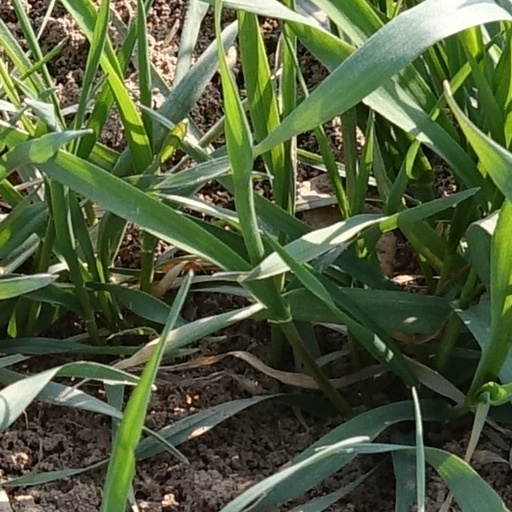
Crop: wheat